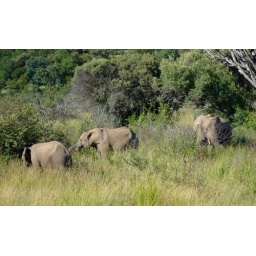
African elephants crossed the road right in front of our vehicle